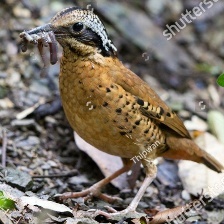
Species: EARED PITA
Scientific name: HYDRORNIS PHAYREI